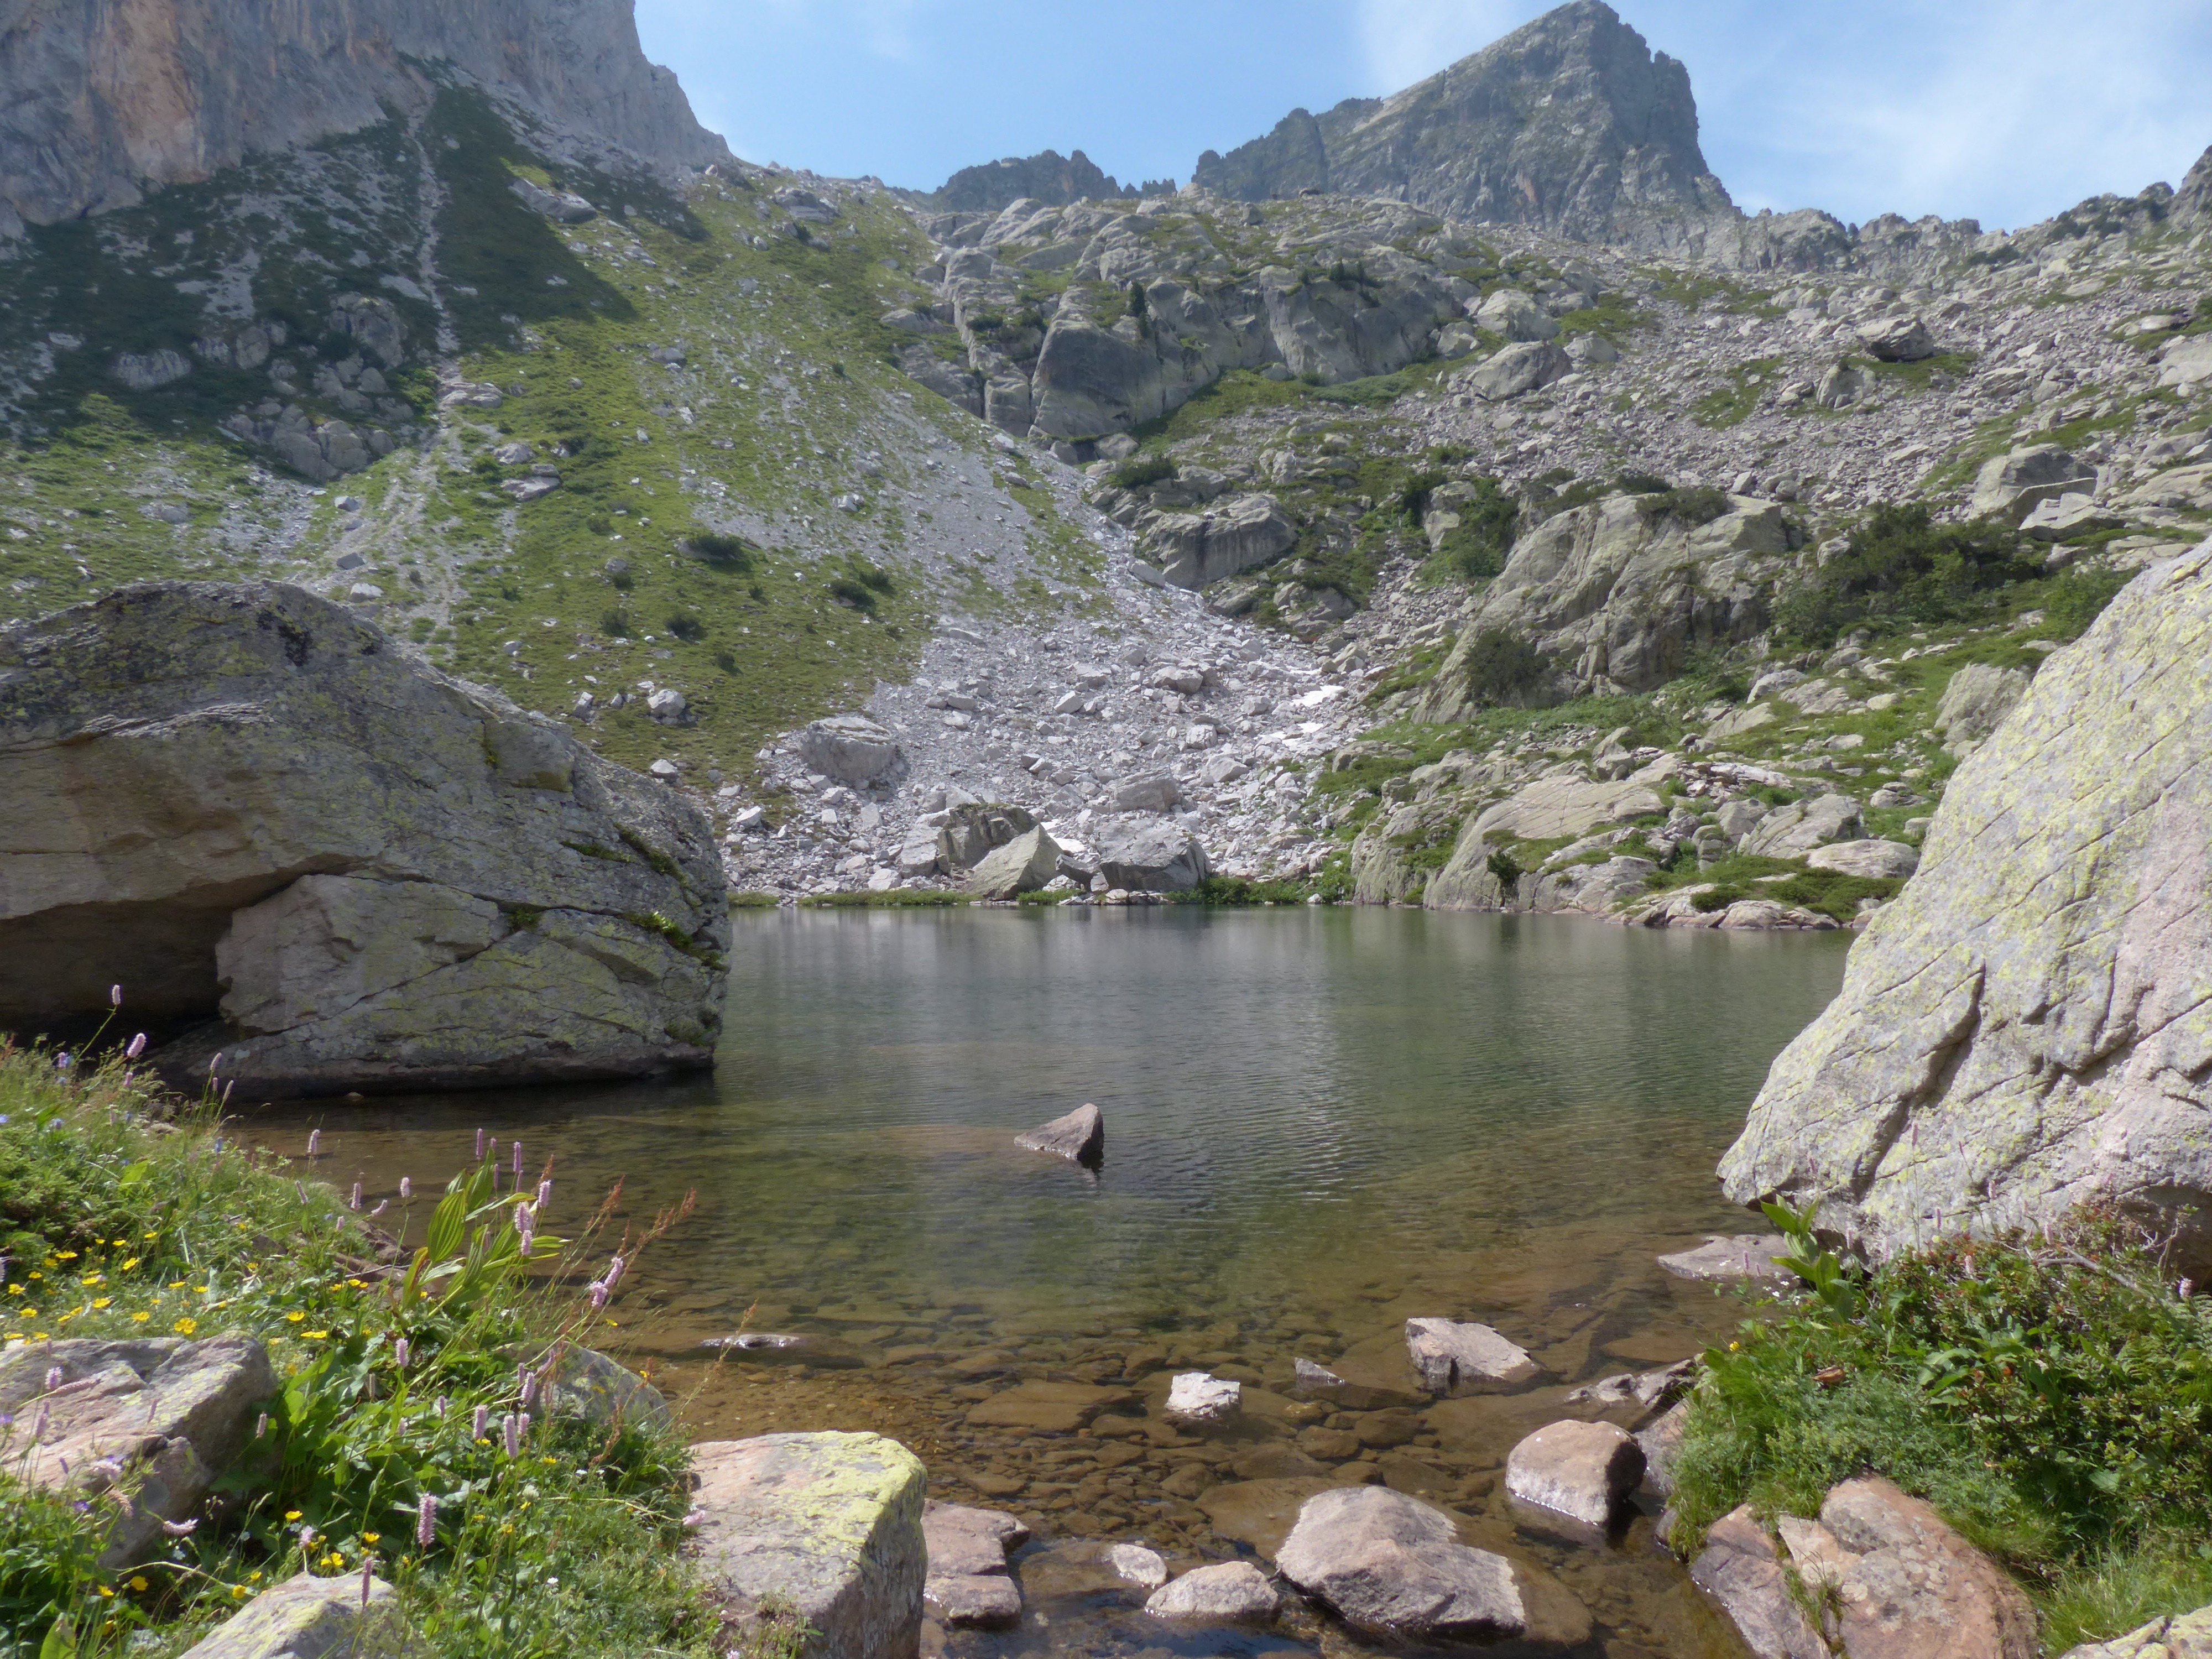
water, wilderness, mountain, lake, river, valley, mountain range, alpine, fjord, geology, ravine, plateau, bergsee, loch, wadi, landform, tarn, maritime alps, geographical feature, mountainous landforms, geological phenomenon, lago deghli albergi, monte frisson, monte ciamouss, monte ciamousse